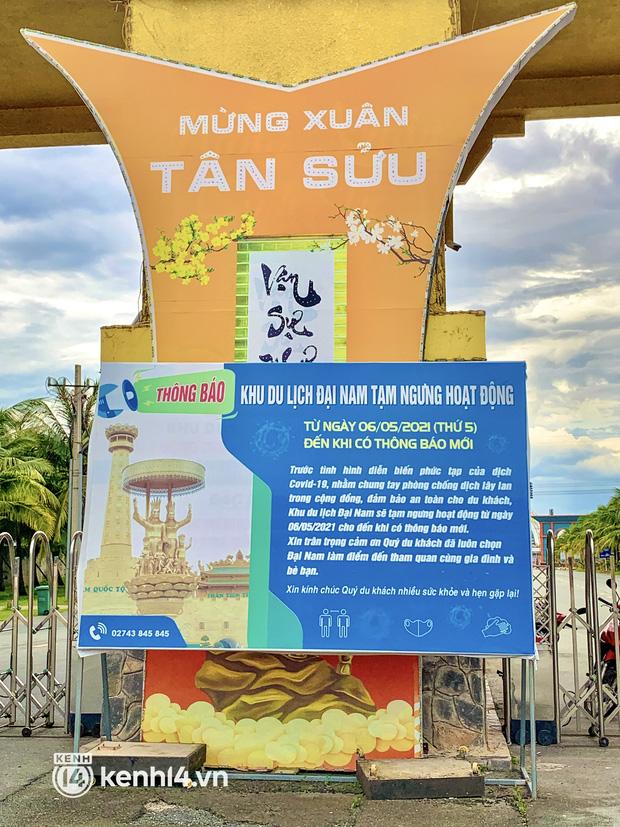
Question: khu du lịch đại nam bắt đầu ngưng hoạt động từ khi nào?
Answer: bắt đầu từ ngày 6 tháng 5 năm 2021